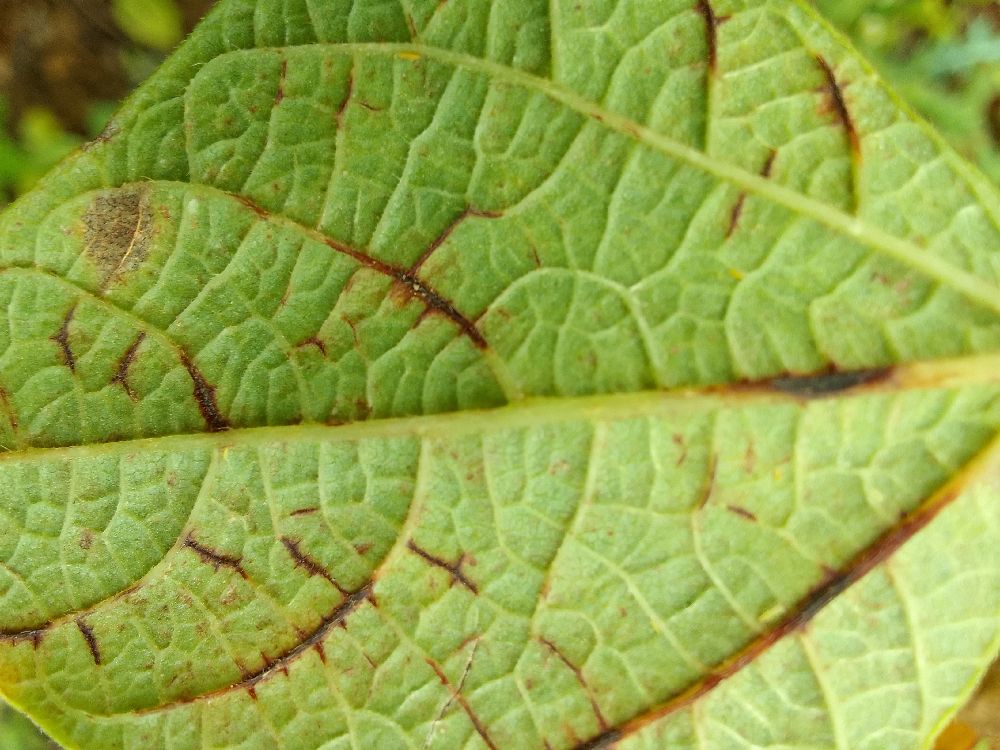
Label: anthracnose